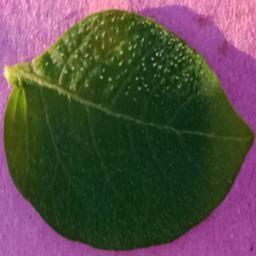
Etiqueta: Sana